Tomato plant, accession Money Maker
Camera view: horizontal (90 deg, fisheye); turntable rotation: 270 degrees
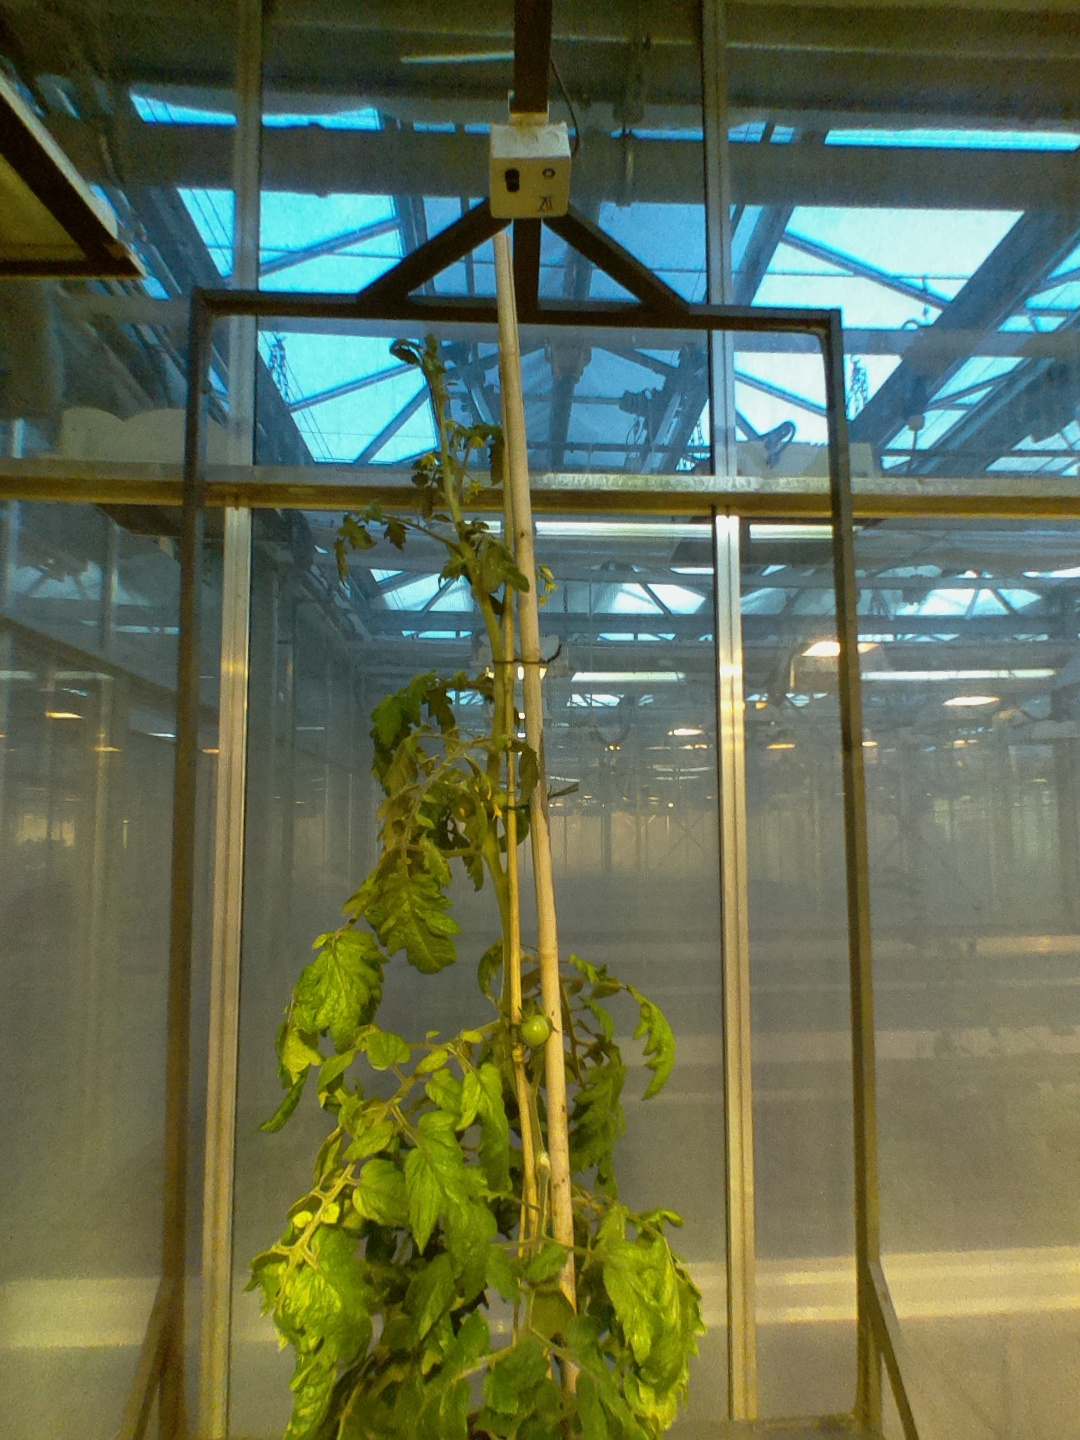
BBCH growth stage 72: 20%-30% of final fruit size